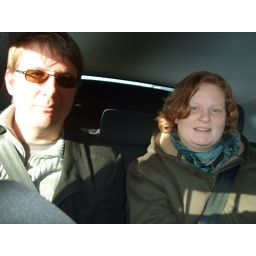
Going home in the car